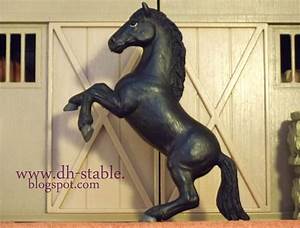
Label: cavallo